Edmund Wittenmyer

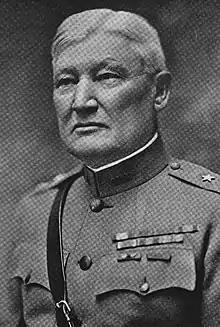
From 1927's "History of the Seventh Division, United States Army, 1917-1919"

Edmund Wittenmyer (April 25, 1862 − July 5, 1937) was a career officer in the United States Army. A veteran of the Spanish–American War and World War I, in addition to several other conflicts, he attained the rank of major general and was most notable for his service as commander of 153rd Infantry Brigade, 77th Division and the 7th Division during World War I.